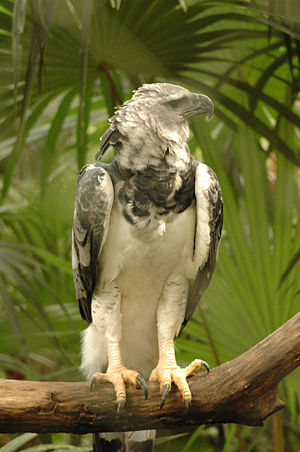
Darien nationalpark
Harpyørn i Darien nationalpark.
Darien nationalpark ligger i provinsen Darien i Panama. Området blev i 1981 optaget på UNESCOs Verdensarvsliste.